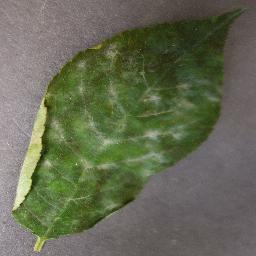
Label: Cherry___Powdery_mildew